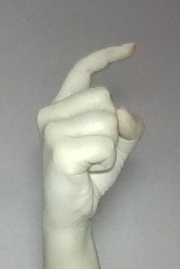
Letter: ra